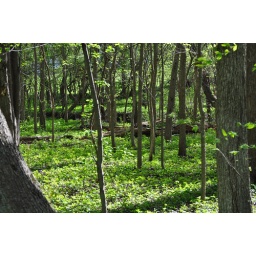
Young trees and spring green in Iowa City, Iowa